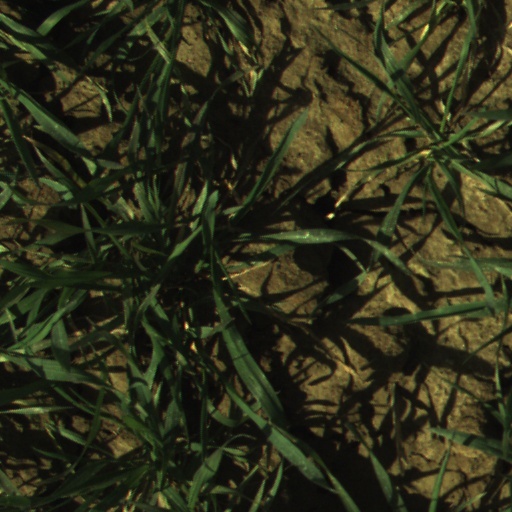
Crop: wheat